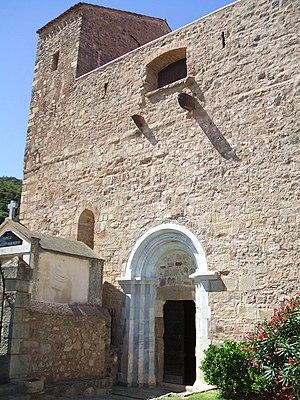
Montbolo (Pyrénées-Orientales, France)
Cet article présente une liste des églises romanes des Pyrénées-Orientales.
Montbolo est une commune française, située dans le département des Pyrénées-Orientales en région Occitanie. Ses habitants sont appelés les Bolomontains.
L'église Saint-André est une église de style roman située à Montbolo, dans le département français des Pyrénées-Orientales et la région Languedoc-Roussillon.